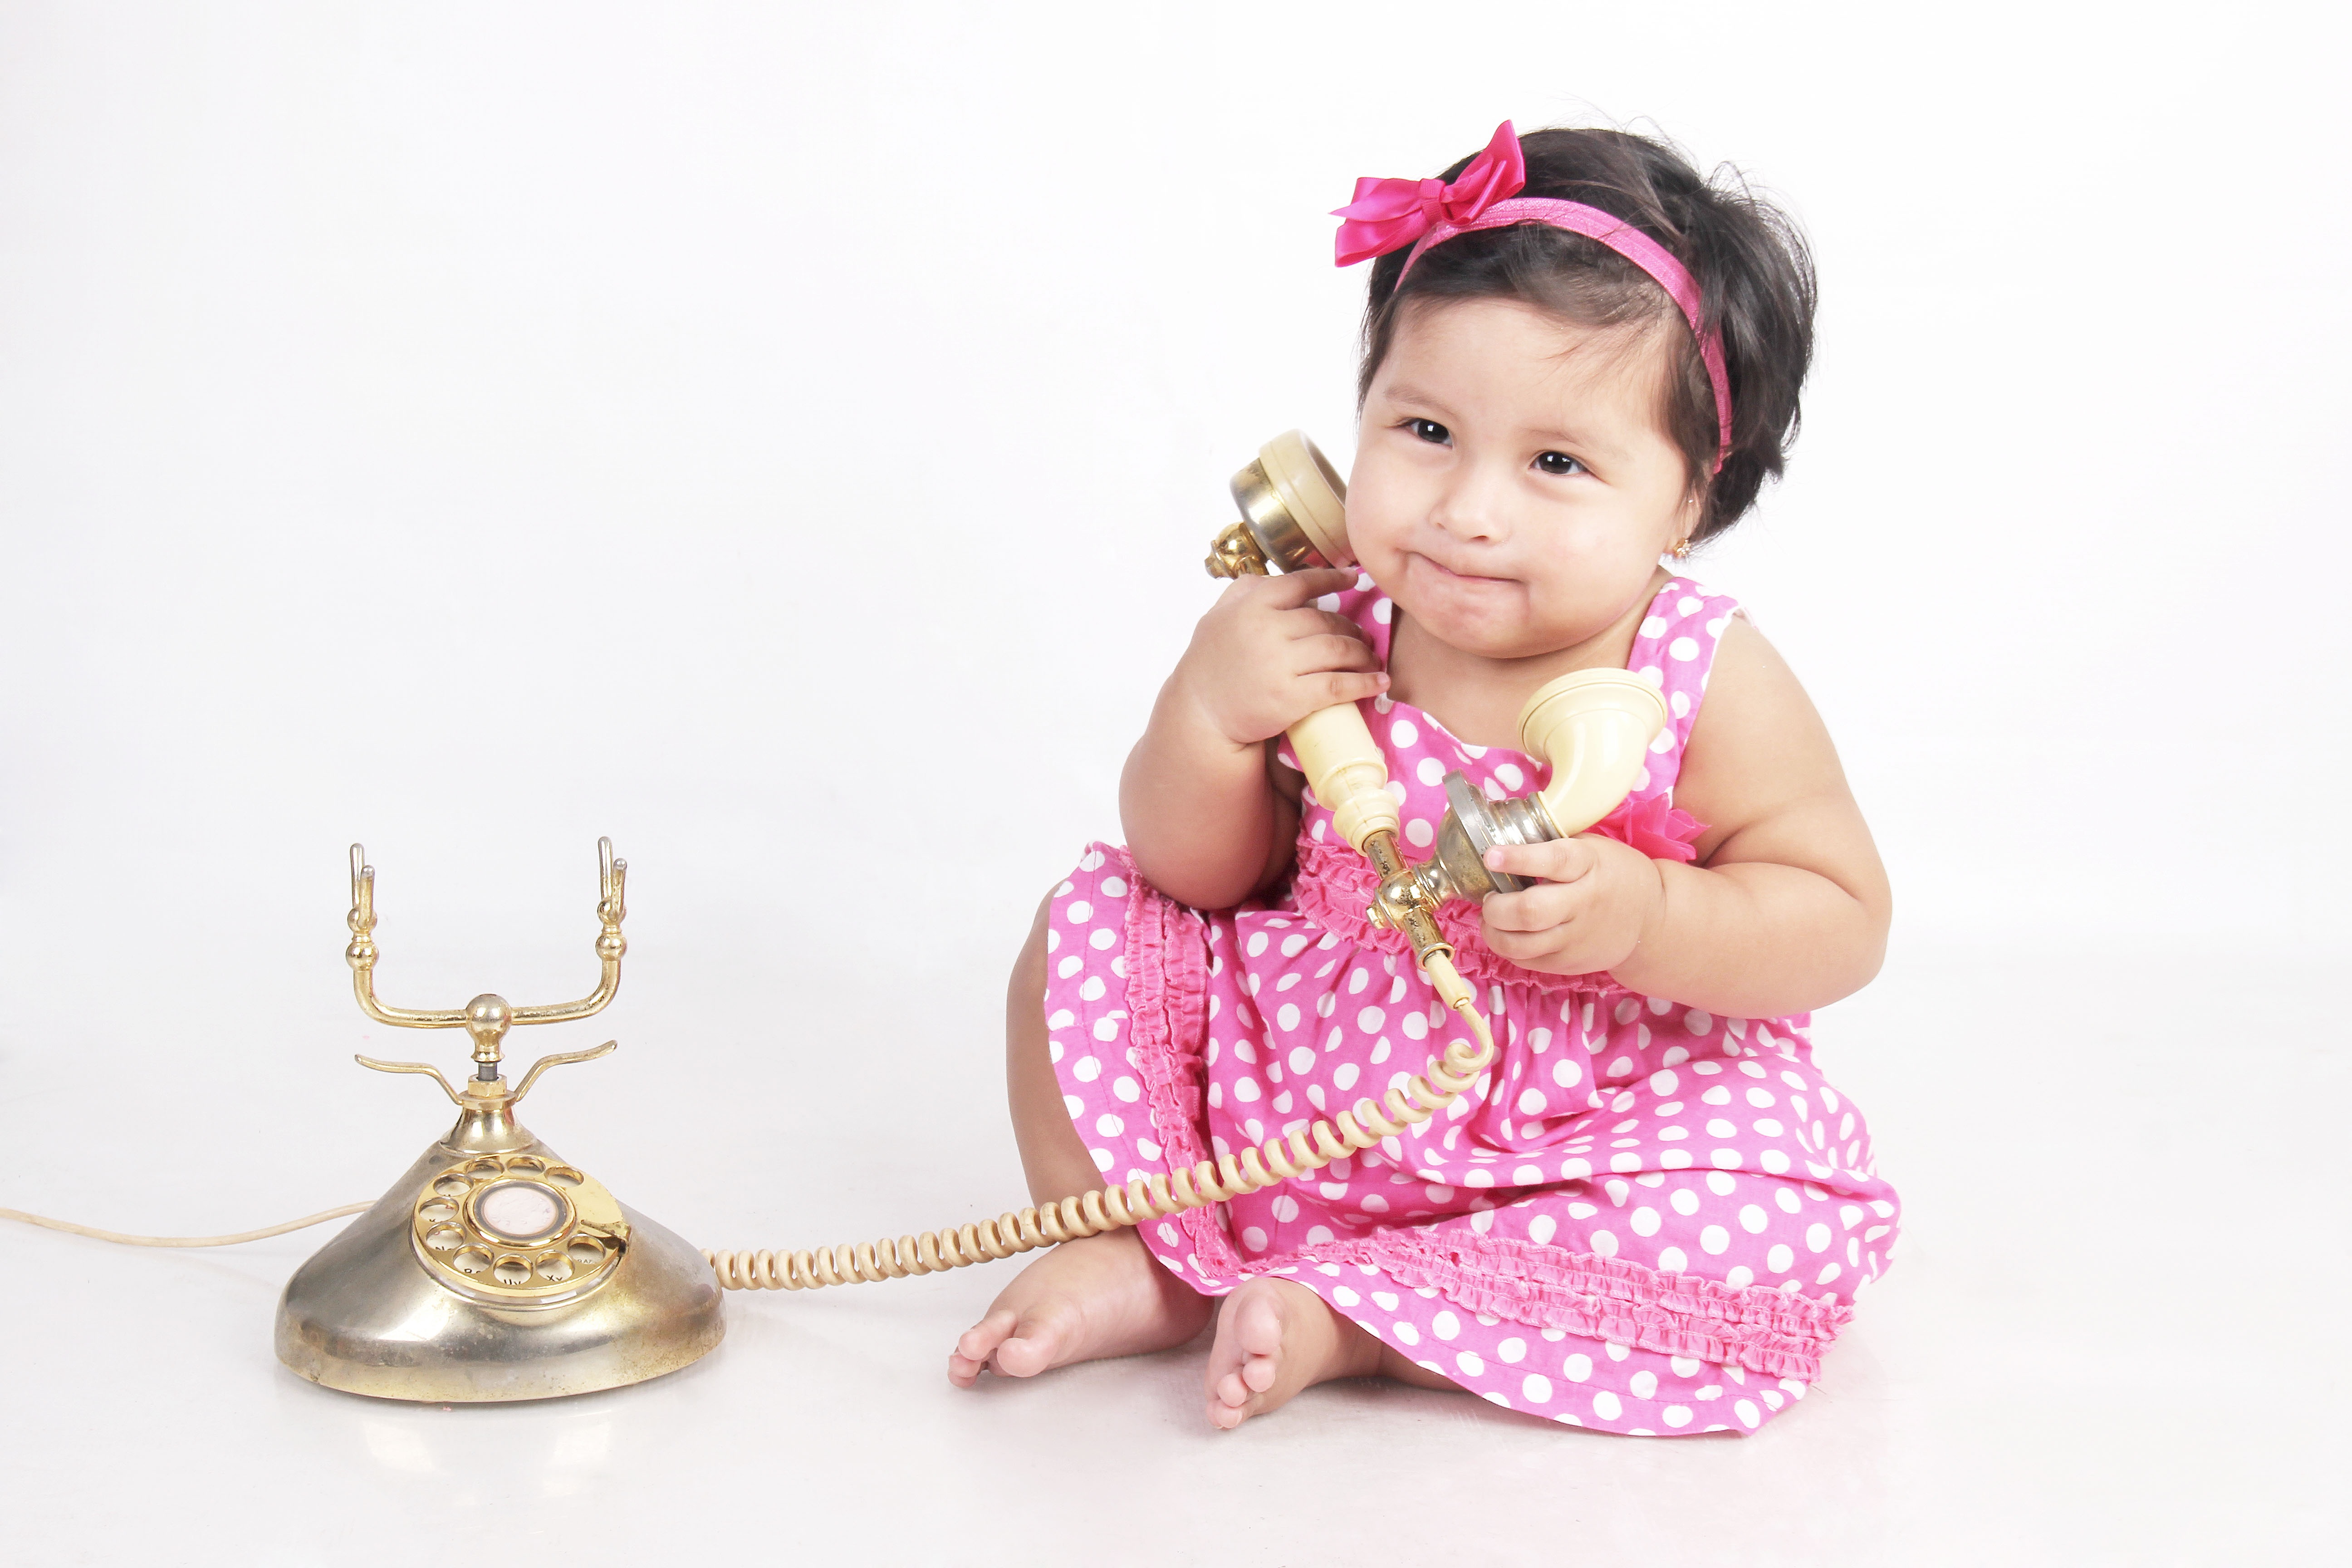
girl, play, phone, child, pink, toy, toddler, calling, child portrait, bebe, pink dress